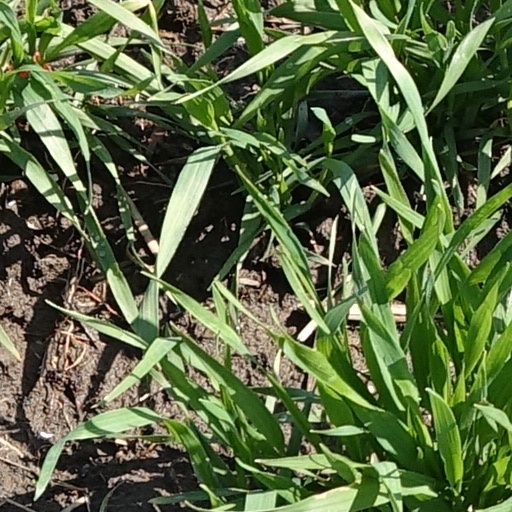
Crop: wheat